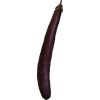
Label: Eggplant long 1